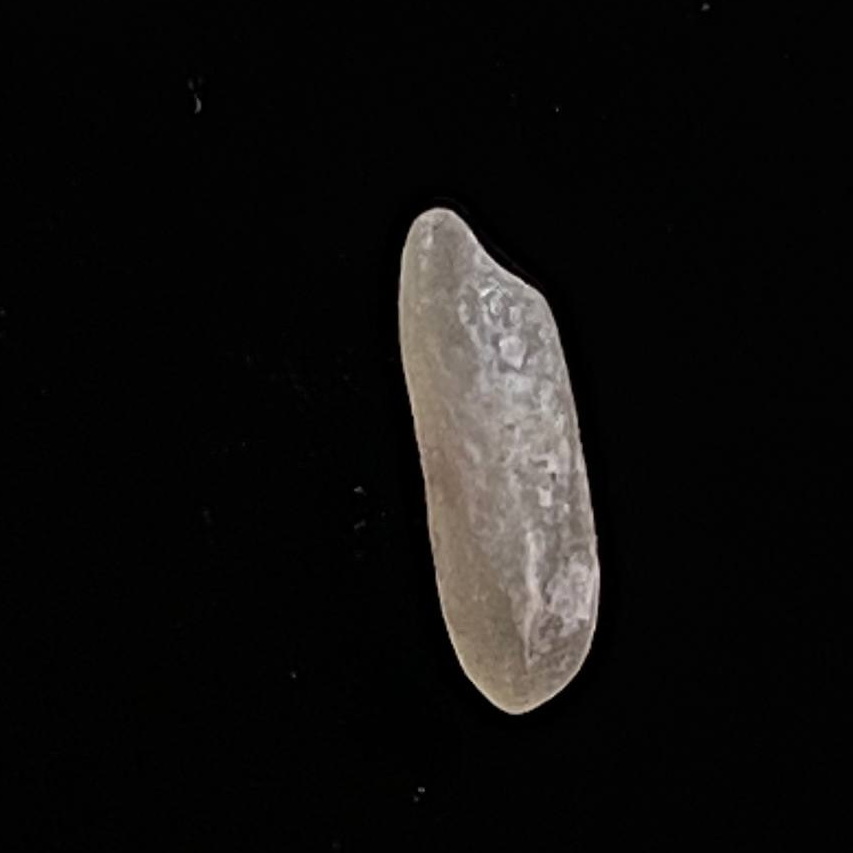
Rice variety: BR29